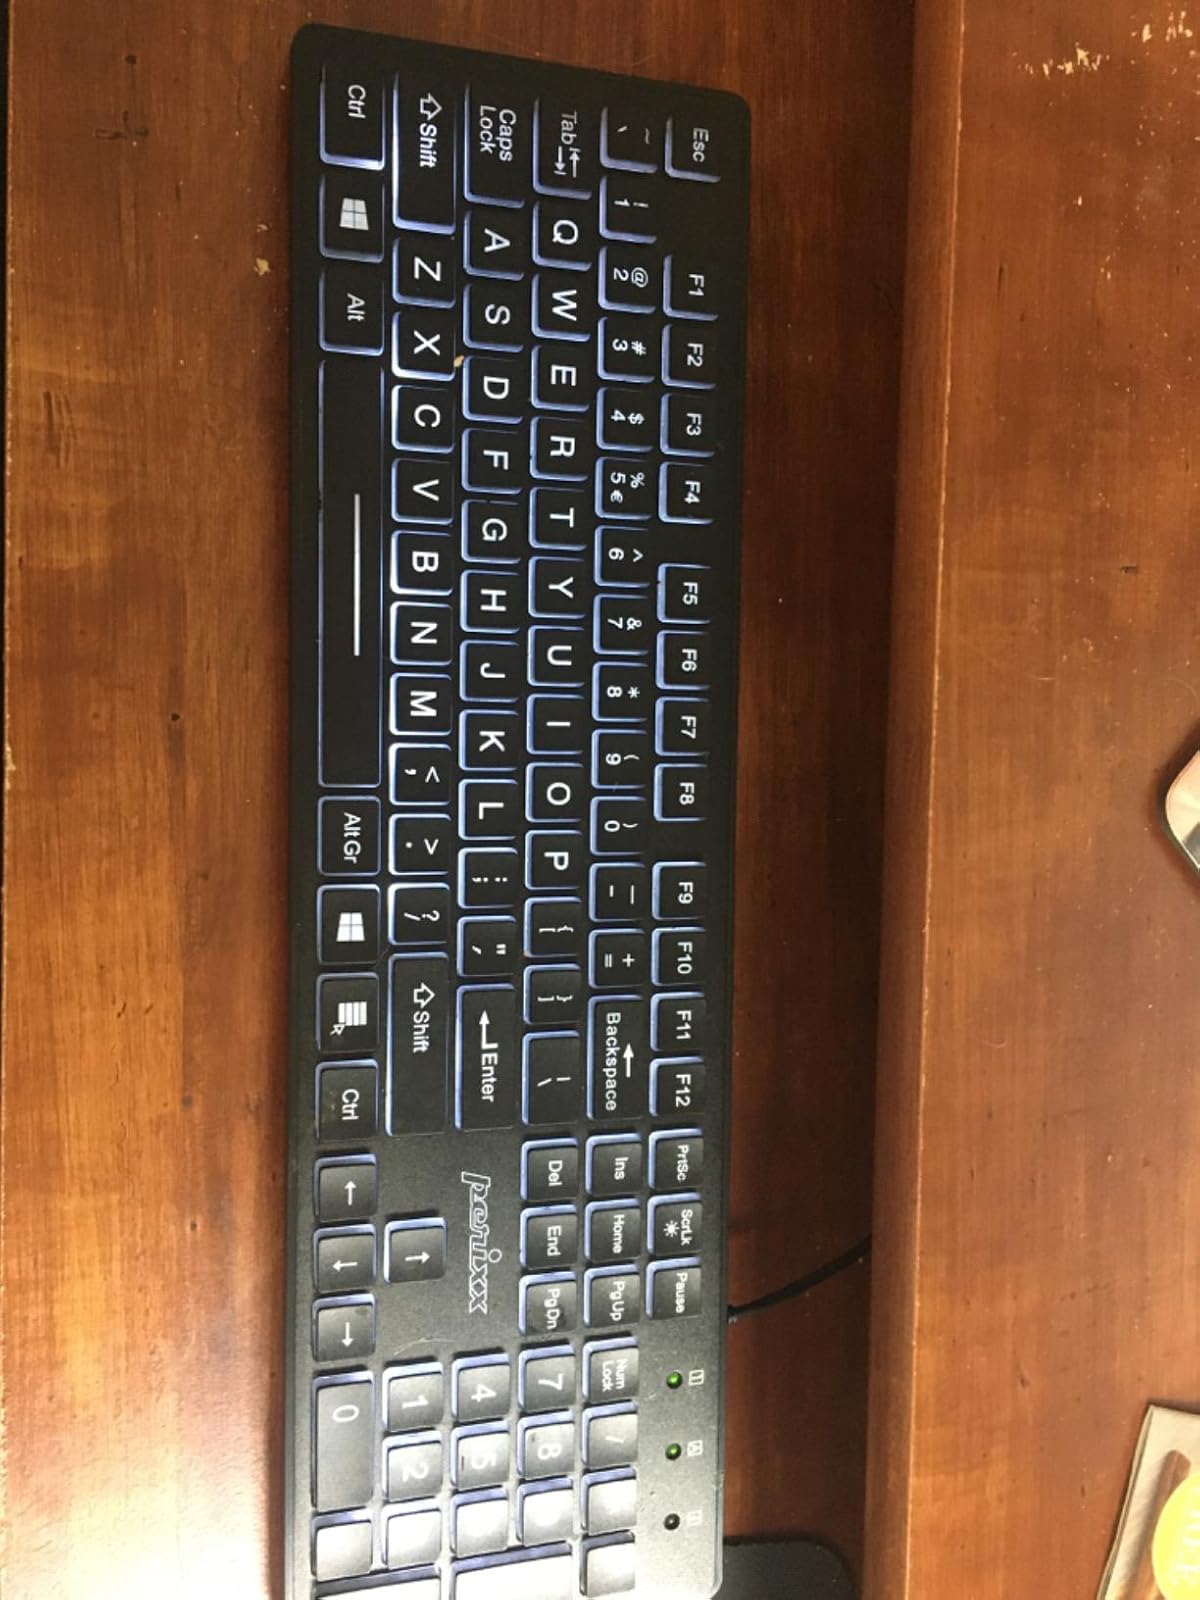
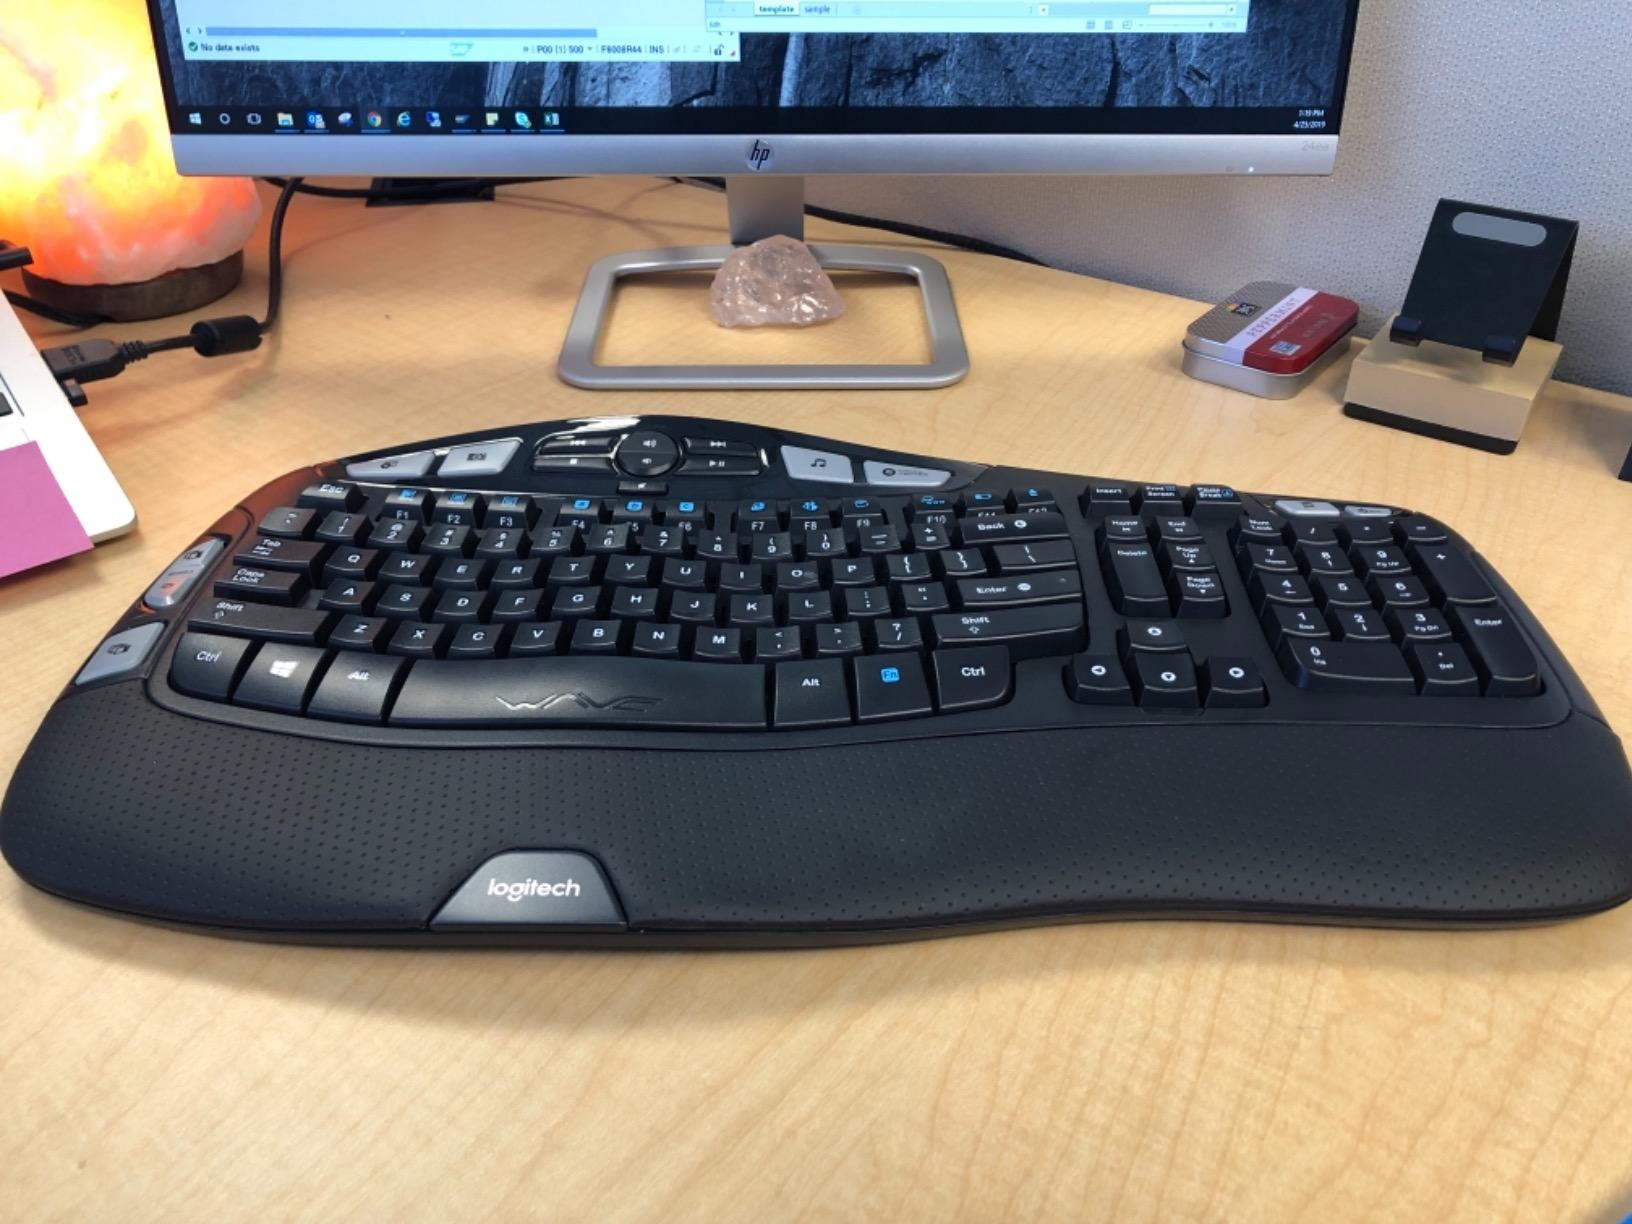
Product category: keyboard
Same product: no